Hubert Lyautey

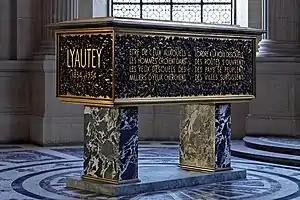
The sarcophagus of Marshal Lyautey at "Les Invalides", Paris

Lyautey caused the Institute for Advanced Moroccan Studies and the Sherifian Scientific Institute to be set up in the early 1920s.